Turnip crinkle virus (TCV) core promoter hairpin (Pr)

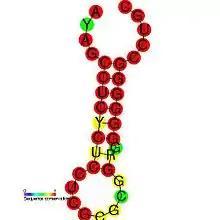
Predicted secondary structure and sequence conservation of TCV_Pr

The turnip crinkle virus (TCV) core promoter hairpin (Pr) is an RNA element located in the 3' UTR of the viral genome that is required for minus strand RNA synthesis.